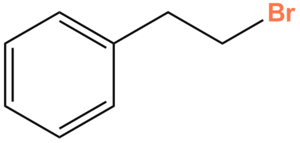
C₈H₉Br est la formule brute de plusieurs isomères